Gunnar Larsson (sports administrator)

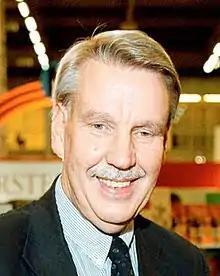

Gunnar Larsson (29 March 1940 – 4 May 2020) was a Swedish football and sports administrator, and politician. He was chairman of the Swedish football club IFK Göteborg from 1982 to 2000, during which the club won the Swedish championships ten times, Svenska Cupen three times, the UEFA Cup twice, first in 1981–82 and again in 1986–87, reached the semi-finals in the 1985–86 European Cup, and participated in four UEFA Champions League group stages.